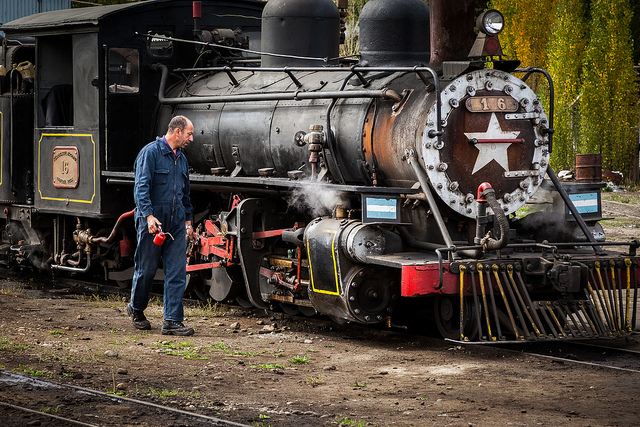
A man looking at an old fashioned steam train.

A man standing next to a train on train tracks.

a man walking by an old fashioned steam train

A man in blue coveralls walking next to a train engine.

A man wearing all blue with an oil can walking around a train engine.